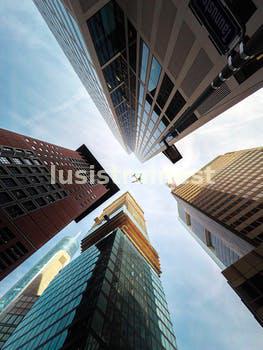
Label: Watermark